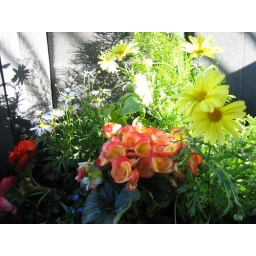
plants and flowers that will end up in my yard